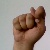
The image shows a hand gesture representing the letter 'T' in Indian Sign Language.